Physics of optical holography

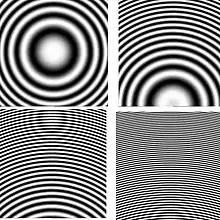
Interference pattern generated by a point source and plane waves incident at various angles

Consider a point source located at the origin which illuminates a photographic plate which is located at a distance formula_29 normal to the z axis. The phase difference between the source and a point (x, y, z) is given approximately by